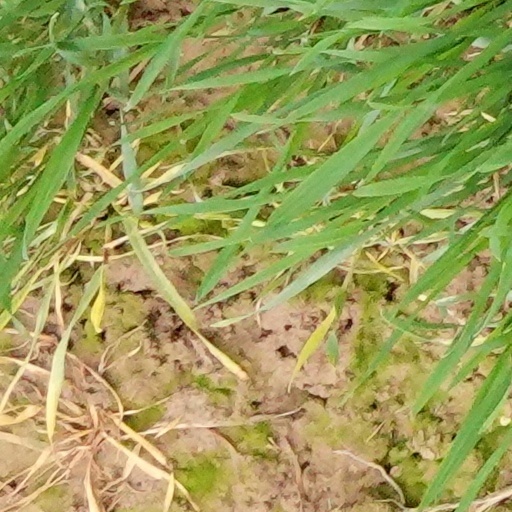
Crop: wheat